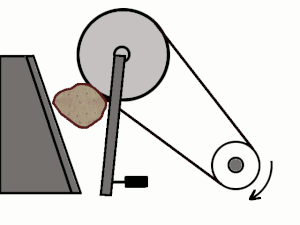
Un concasseur est une machine conçue pour réduire les grosses roches en petites pierres, gravier, ou poussière de roche. Les concasseurs peuvent être utilisés pour réduire la taille ou changer la forme des déchets afin qu'ils puissent être plus facilement éliminés ou recyclés. Ils peuvent également réduire la taille d'un mélange solide de matières premières, de sorte que ses différents composants puissent être séparés. Le concassage est le processus d'application d'une force, amplifiée par avantage mécanique, à l'aide d'un matériau dont les molécules sont liées plus solidement et résistent mieux à la déformation que celles du matériau à concasser. Les appareils de concassage retiennent le matériau entre deux surfaces solides parallèles ou tangentes, et appliquent une force suffisante pour rapprocher ces surfaces, générant suffisamment d'énergie dans le matériau pour que les molécules se séparent, ou changent d'alignement les unes avec les autres.